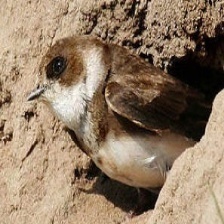
Species: SAND MARTIN
Scientific name: RIPARIA RIPARIA